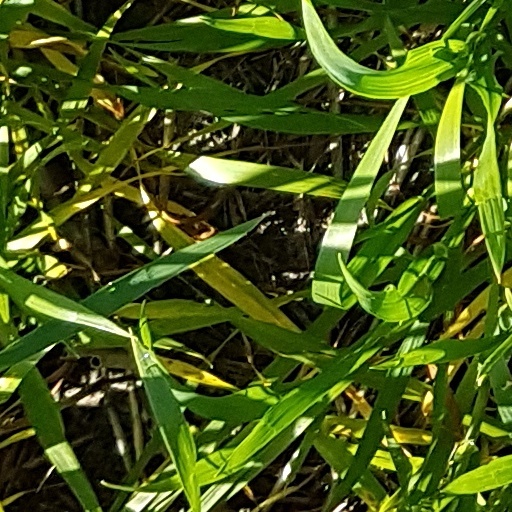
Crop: wheat